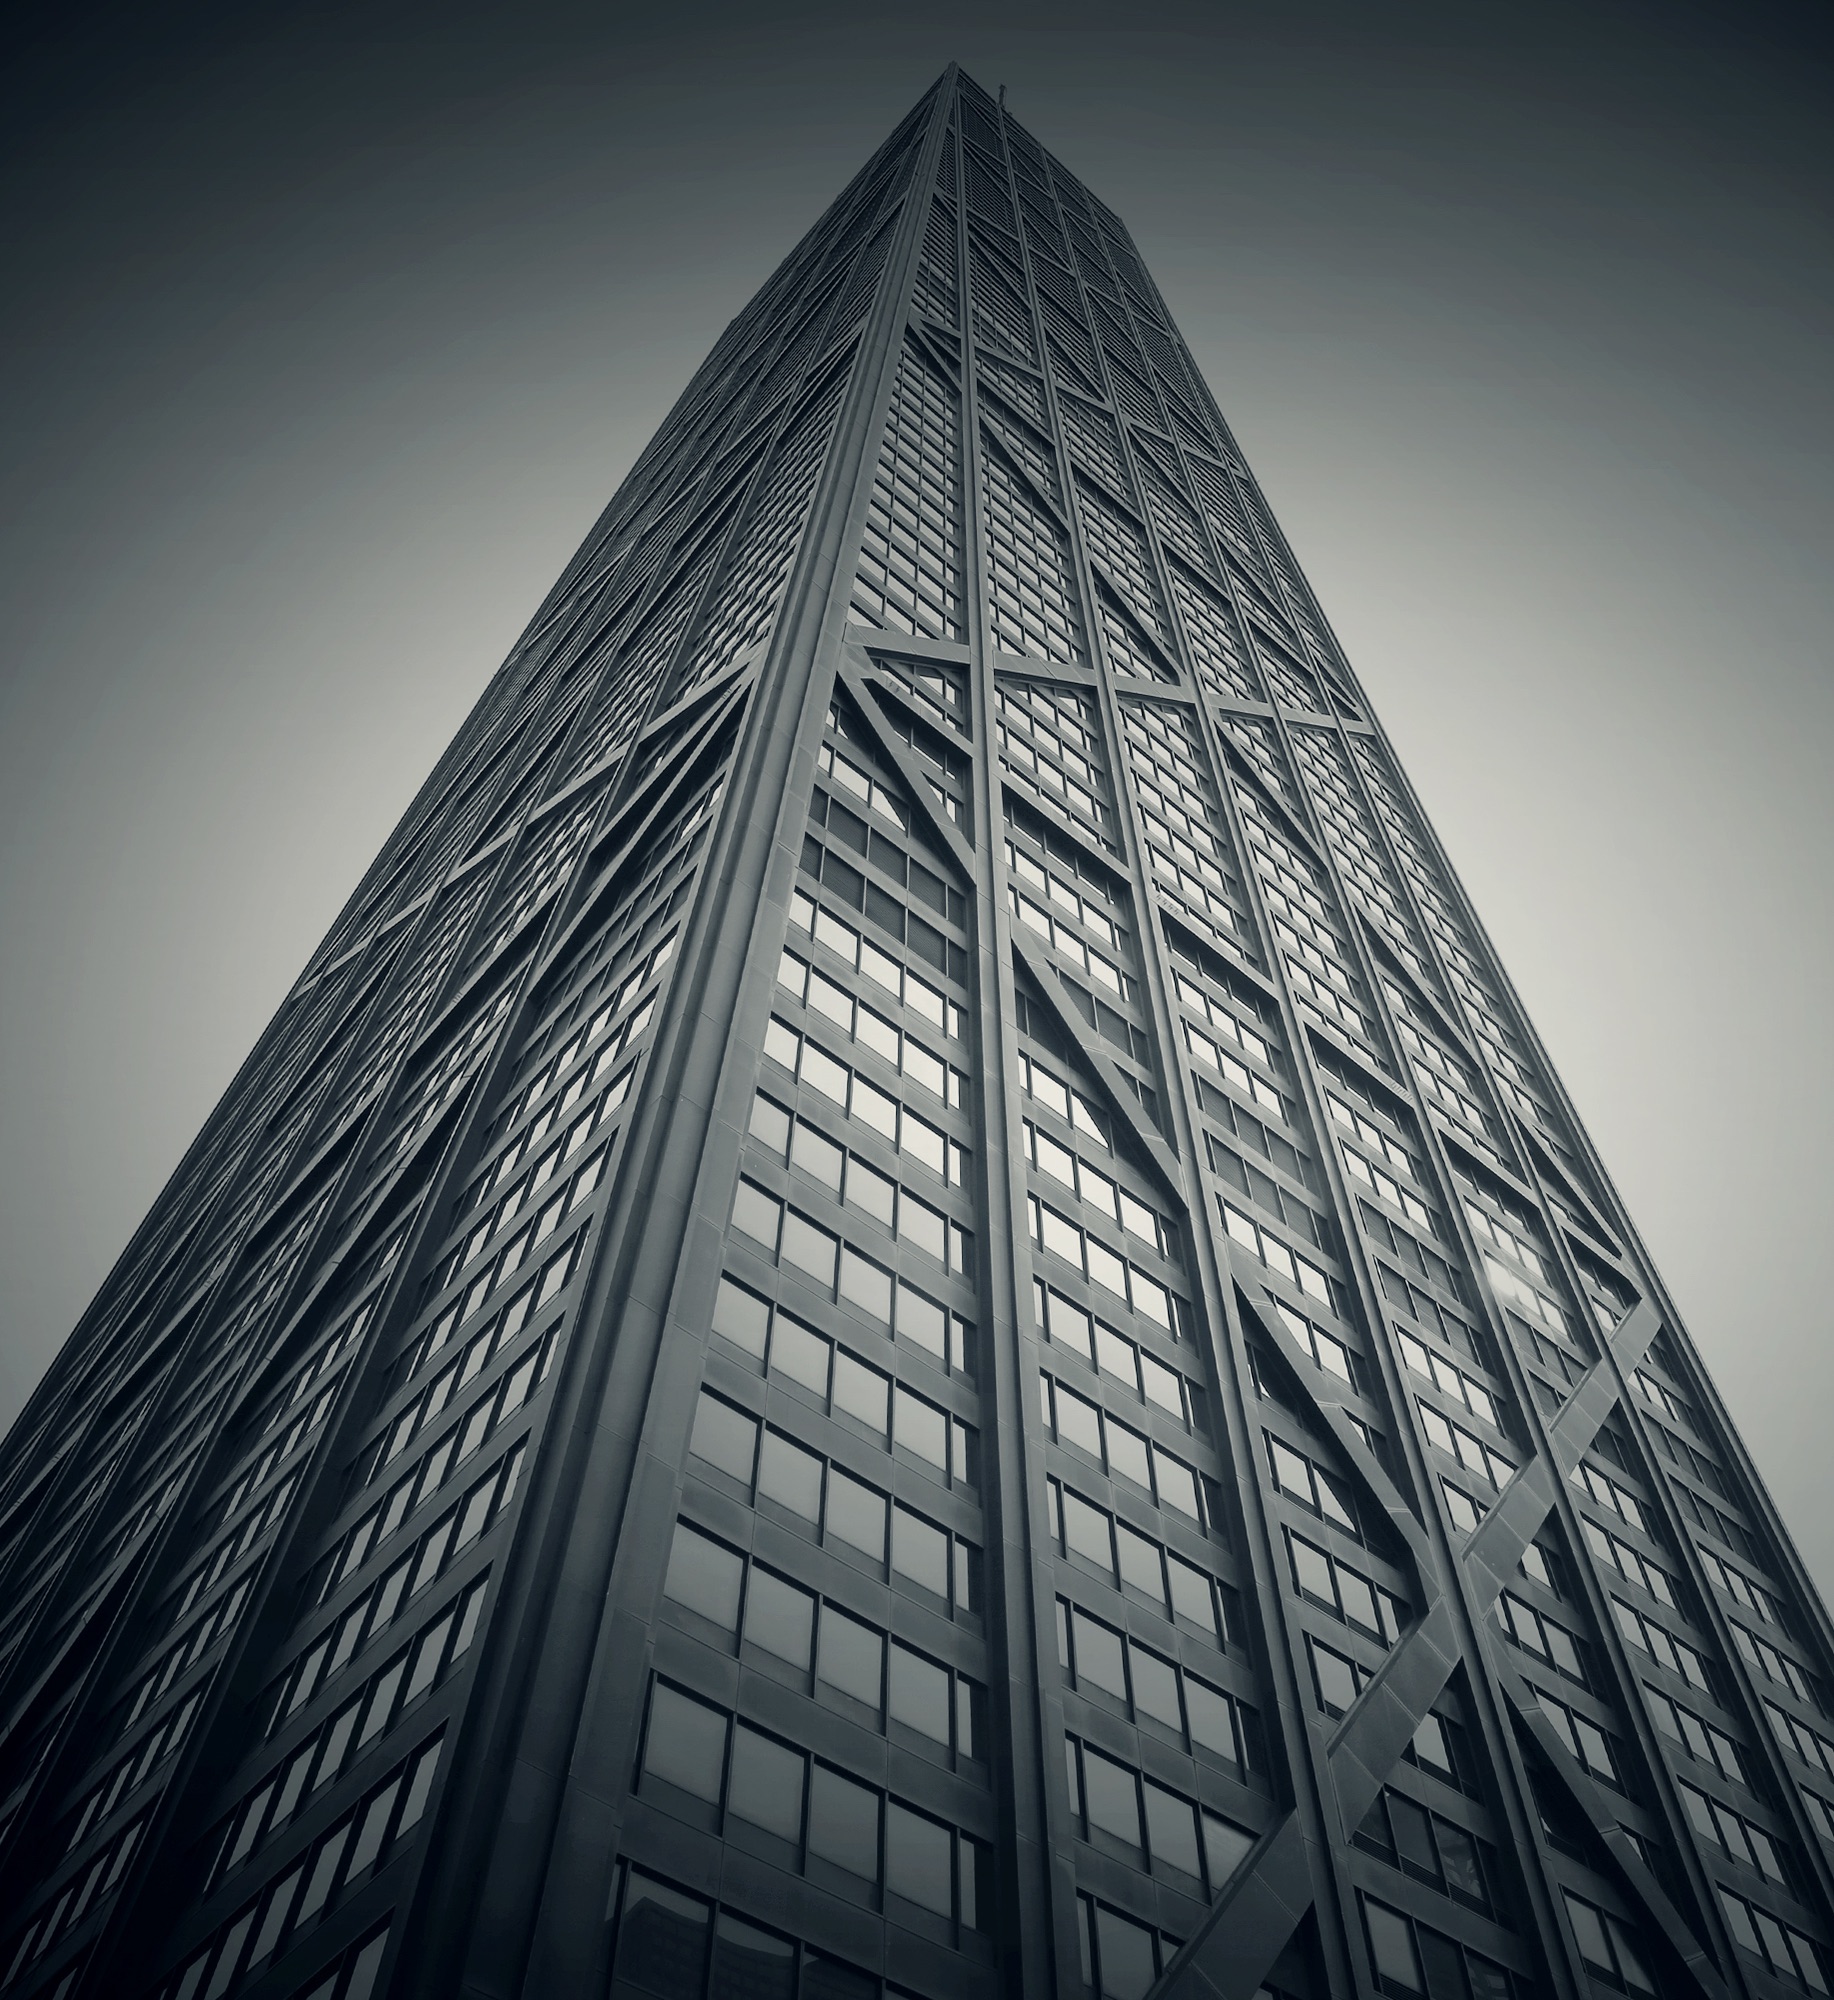
black and white, architecture, sky, building, city, skyscraper, cityscape, line, reflection, tower, landmark, facade, monochrome, tower block, symmetry, shape, metropolis, monochrome photography, atmosphere of earth